Question: How many cabinet doors are in the photo?
Tambaya: Ƙofofin kwaba guda nawa ne a hoton?
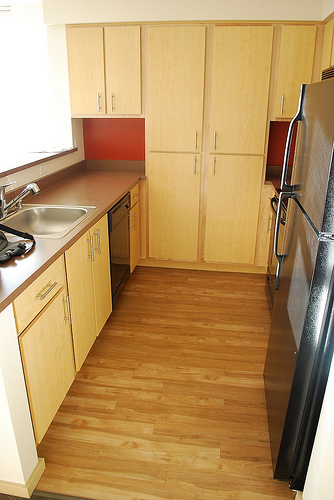
Answer: Ten.
Amsa: Goma.